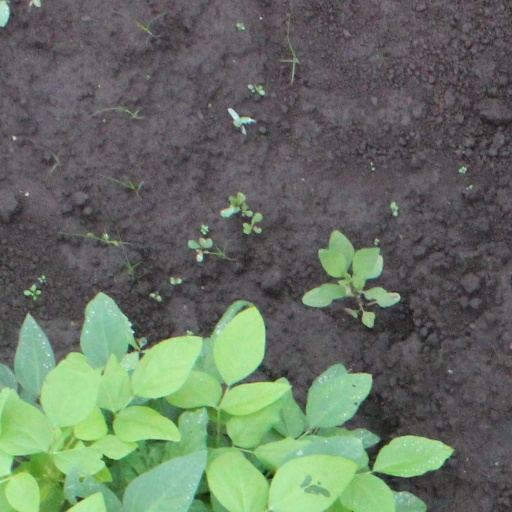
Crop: soybean